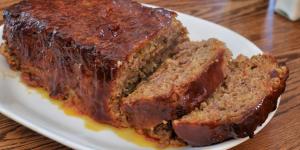
pastel de carne picada